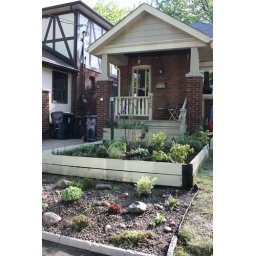
new raised bed and rock garden in front of house